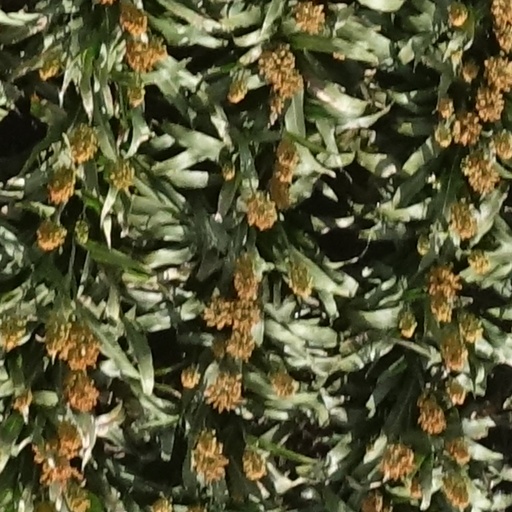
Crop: sorghum